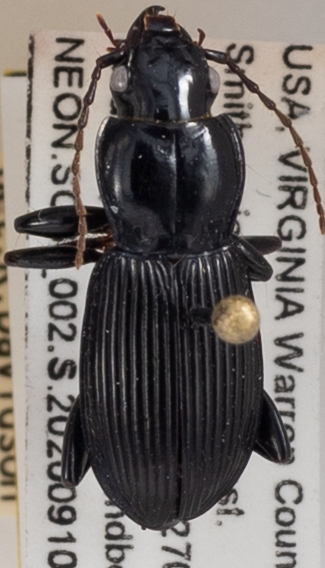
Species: Pterostichus coracinus
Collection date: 2020-09-10
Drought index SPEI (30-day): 1.46
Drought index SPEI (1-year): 0.412
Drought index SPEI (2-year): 1.28